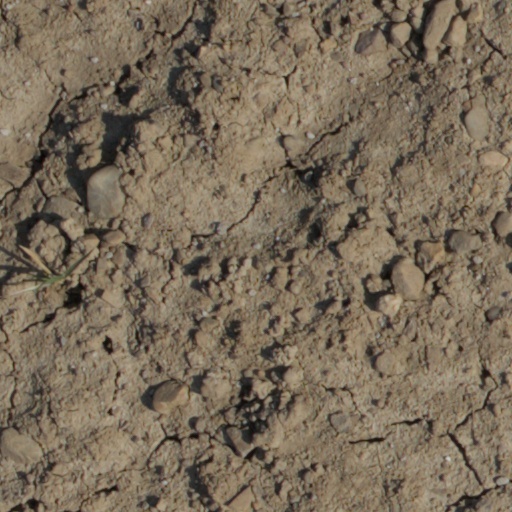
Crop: wheat